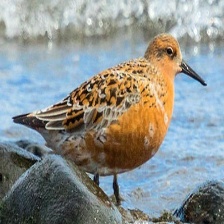
Species: RED KNOT
Scientific name: CALIDRIS CANUTUS
ImageNet parent category: red-backed_sandpiper